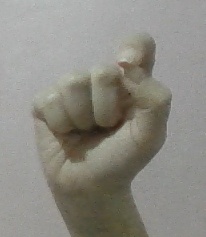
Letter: fa